Answer in natural language. Consider the 3D positions of the objects in the scene and not just the 2D positions in the image. Is the centerpoint of  Doorframe (marked B) at a higher height than blue two-seater sofa with green and blue cushions (marked C)? Choose between the following options: yes or no
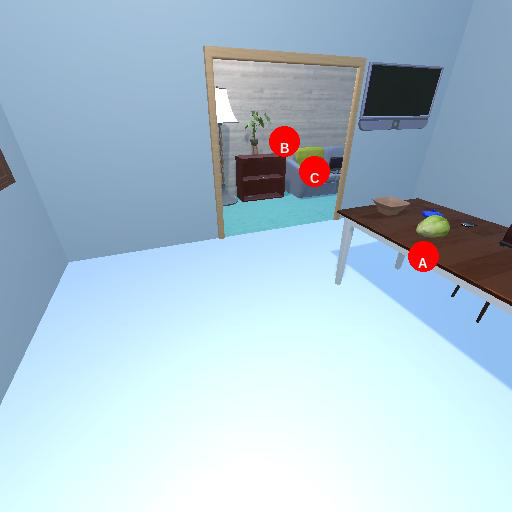
<answer>no</answer>